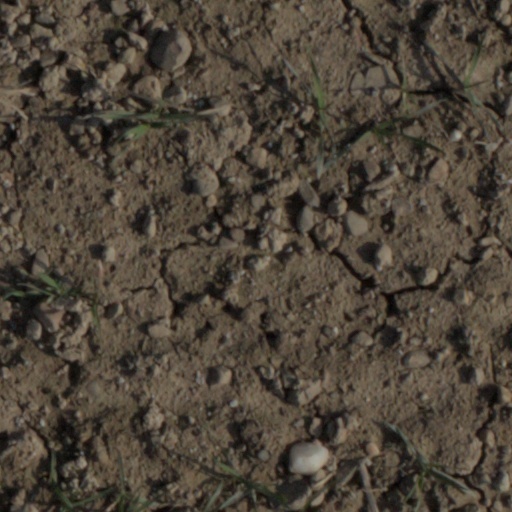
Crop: wheat